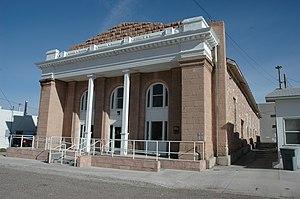
La ville de Beaver est le siège du comté de Beaver, dans l’État de l’Utah, aux États-Unis. Lors du recensement de 2010, sa population est de 3 112 habitants. La municipalité s'étend alors sur une superficie de 6,49 milles carrés.